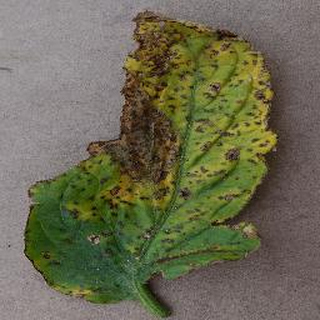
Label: tomato_bacterial_spot